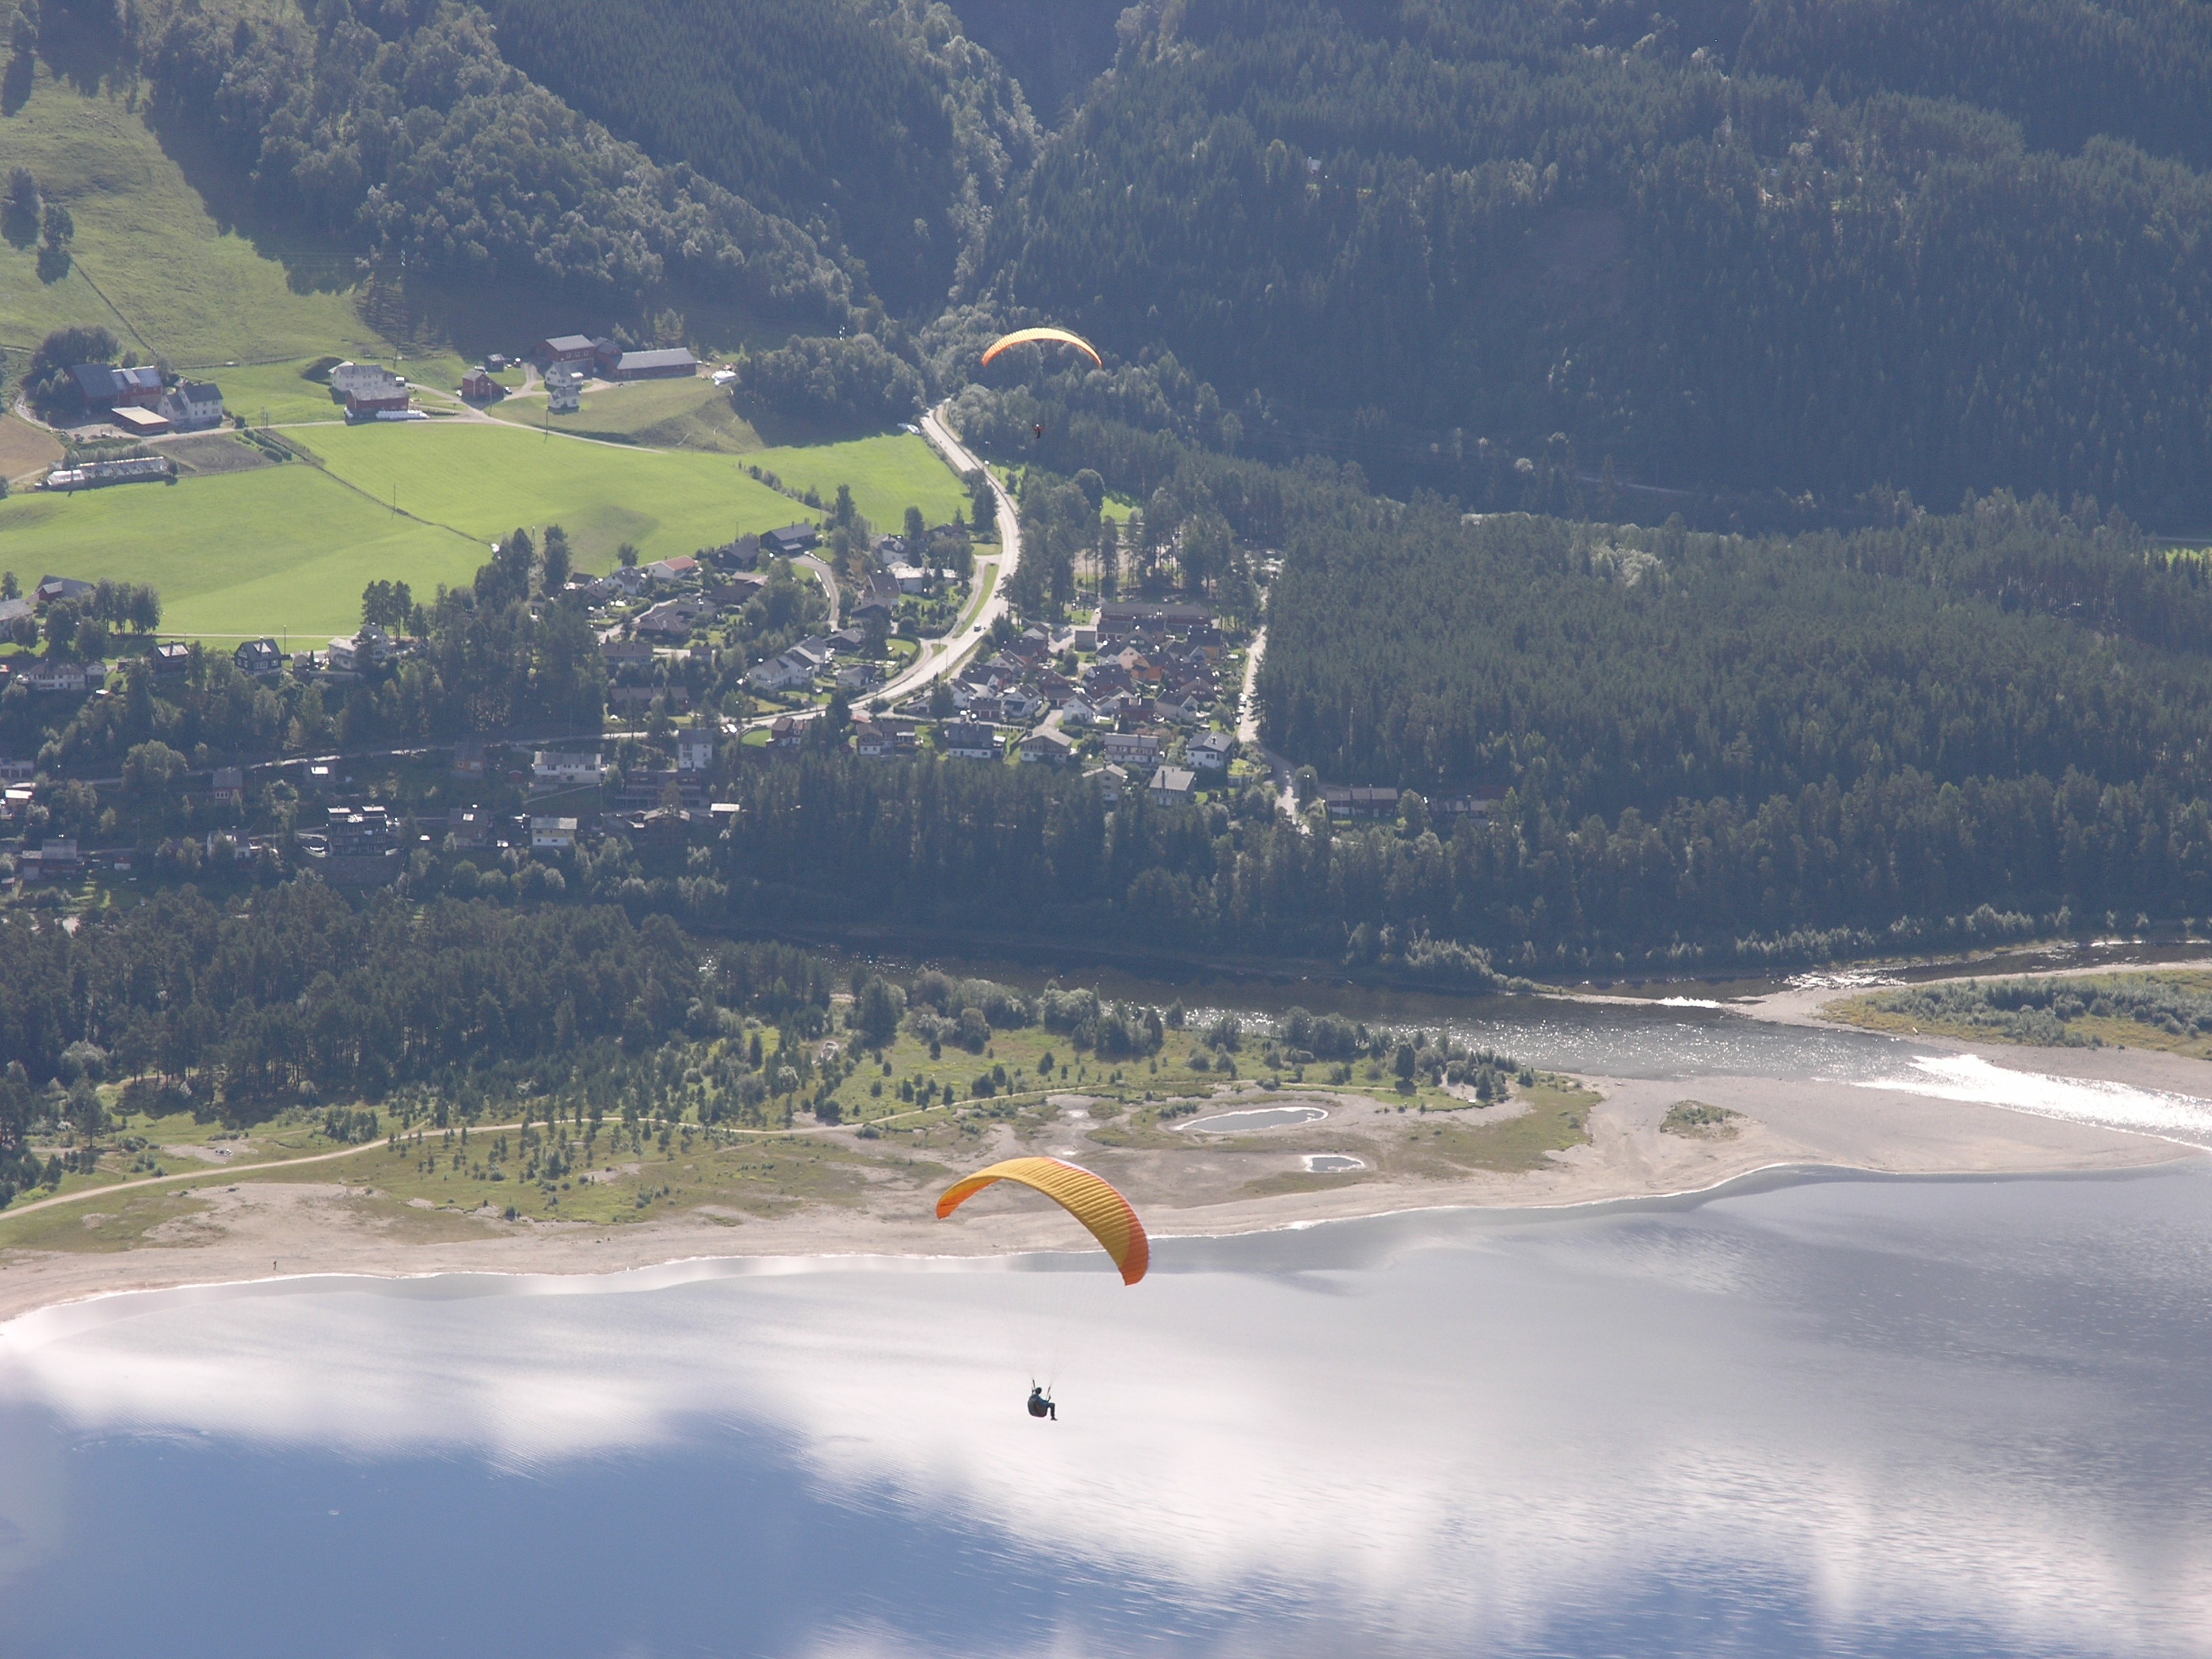
landscape, sea, nature, outdoor, mountain, sport, air, lake, adventure, flying, high, flight, freedom, extreme, extreme sport, parachute, paragliding, activity, falling, skydiving, sports, active, norway, parachuting, adrenaline, air sports, aerial photography, hang gliding, voss, atmosphere of earth, windsports